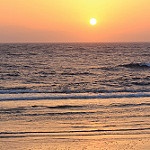
Scene: Outdoor